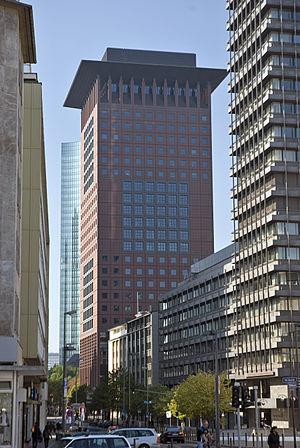
Le Japan Center est un gratte-ciel de la ville de Francfort-sur-le-main, en Allemagne. Il a été conçu par l'architecte berlinois Joachim Ganz et construit de 1993 à 1996. Il contient des bureaux ainsi que le consulat général du Japon. Le bâtiment est haut de 115 m et compte 28 étages ainsi que 4 niveaux souterrains. Au total, il a une superficie de 180 000 m² de bureaux.